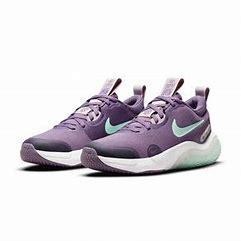
Brand: Nike
Model: Explor Next Nature